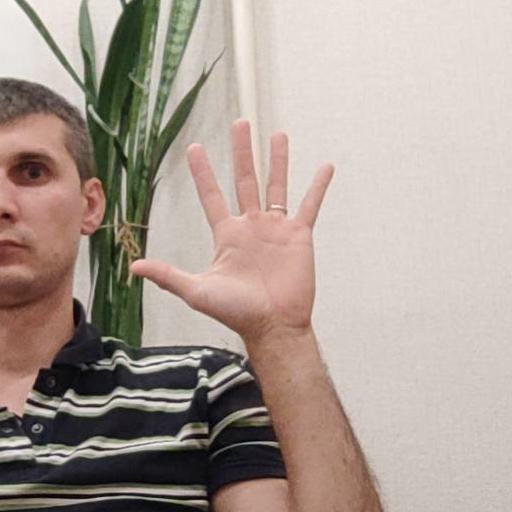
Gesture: palm